Time of Eve

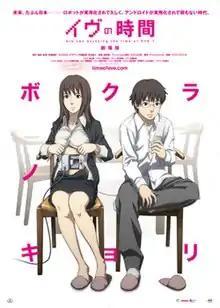
Theatrical release poster

is a six-episode ONA anime series created by Yasuhiro Yoshiura. Produced by Studio Rikka and DIRECTIONS, Inc., the series streamed on Yahoo! Japan from August 1, 2008 to September 18, 2009, with simulcasts by Crunchyroll. A theatrical version of "Time of Eve" premiered in Japan on March 6, 2010.